Fajã Grande

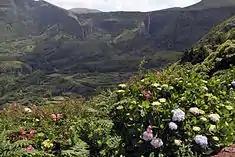
The Rocha da Fajã Escarpment showing many of the waterfalls and cliff face, Fajã Grande

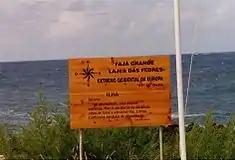
Westernmost village in the Azores, Portugal and Europe

The village is located in an extensive fajã (a small area of flat fertile land at the bottom of a seaside cliff composed of volcanic and geomorphological debris) on the western coast and delimited by the Rocha da Fajã escarpment (that extends from the northwest to southeast border) and the Ribeira Grande river along the south. The escarpment is an almost sheer cliff face, approximately 600 meters in some places. The rest of Fajã Grande is formed from erosional forces along the Rocha da Fajã, producing a rich soil, although rocky, that is nutrient-rich due to the abundance of water from river tributaries. The escarpment is also a protective feature, permitting the cultivation of orchards and small parcels, and yams in the well-irrigated parcels along the river. Above the Rocha, about , the parish extends onto an irregular plateau covered in natural vegetation and peat. The excessive precipitation in this region, which usually exceeds annually, means that the river-valleys are always flooded or inundated. The northwest border extends along the western coast of the parish on a strip of land adjacent to the escarpment.